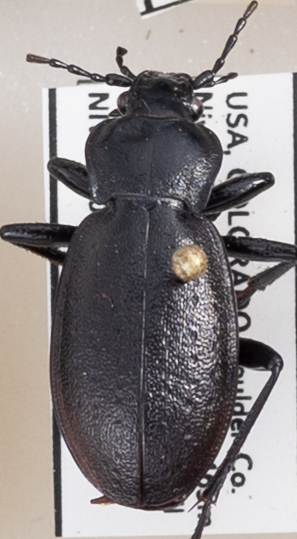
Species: Carabus taedatus
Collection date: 2022-07-12
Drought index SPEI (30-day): -0.3
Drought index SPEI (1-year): -1.172
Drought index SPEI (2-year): -1.13